Roman Army during the Pax Romana

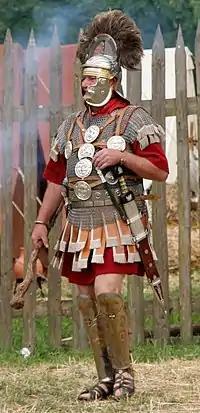
Reenactment of a Roman Centurio 70 A.C.

The Roman Emperor was the sole Imperator (Commander in Chief). He commanded his troops via the Legati Augusti pro praetore who served as either as a general or a governor of a imperial province.